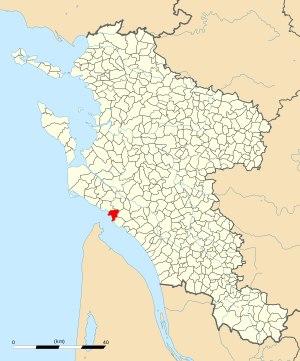
Saint-Georges-de-Didonne est une commune du Sud-Ouest de la France, située dans le département de la Charente-Maritime et la région Nouvelle-Aquitaine. Ses habitants sont appelés les Saint-Georgeais et les Saint-Georgeaises.